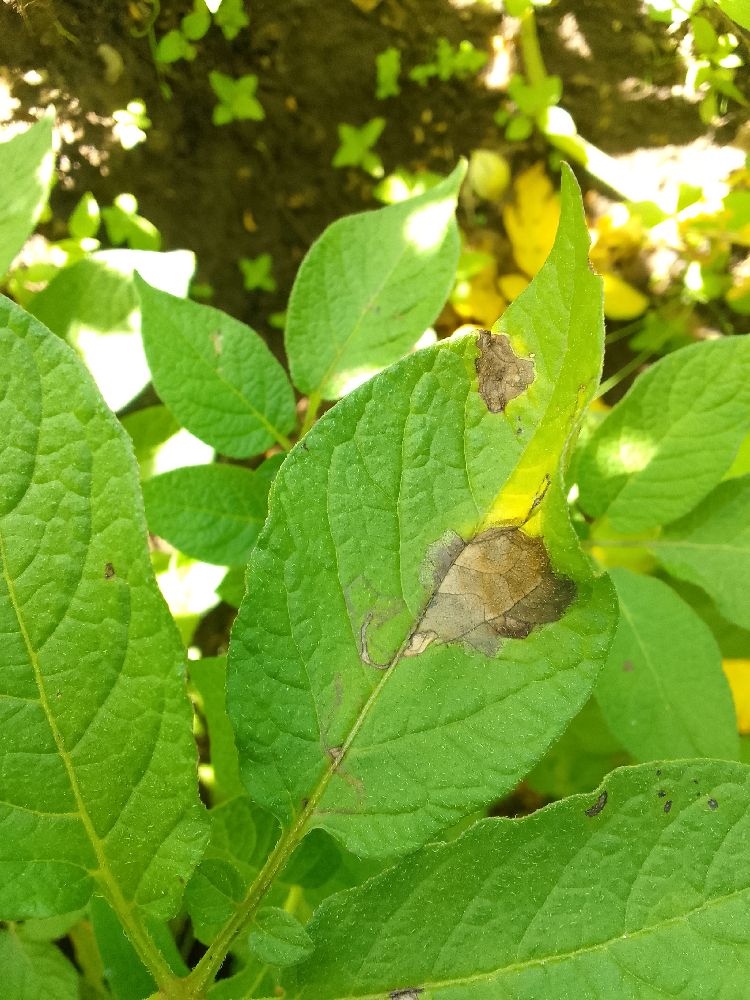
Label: Late blight